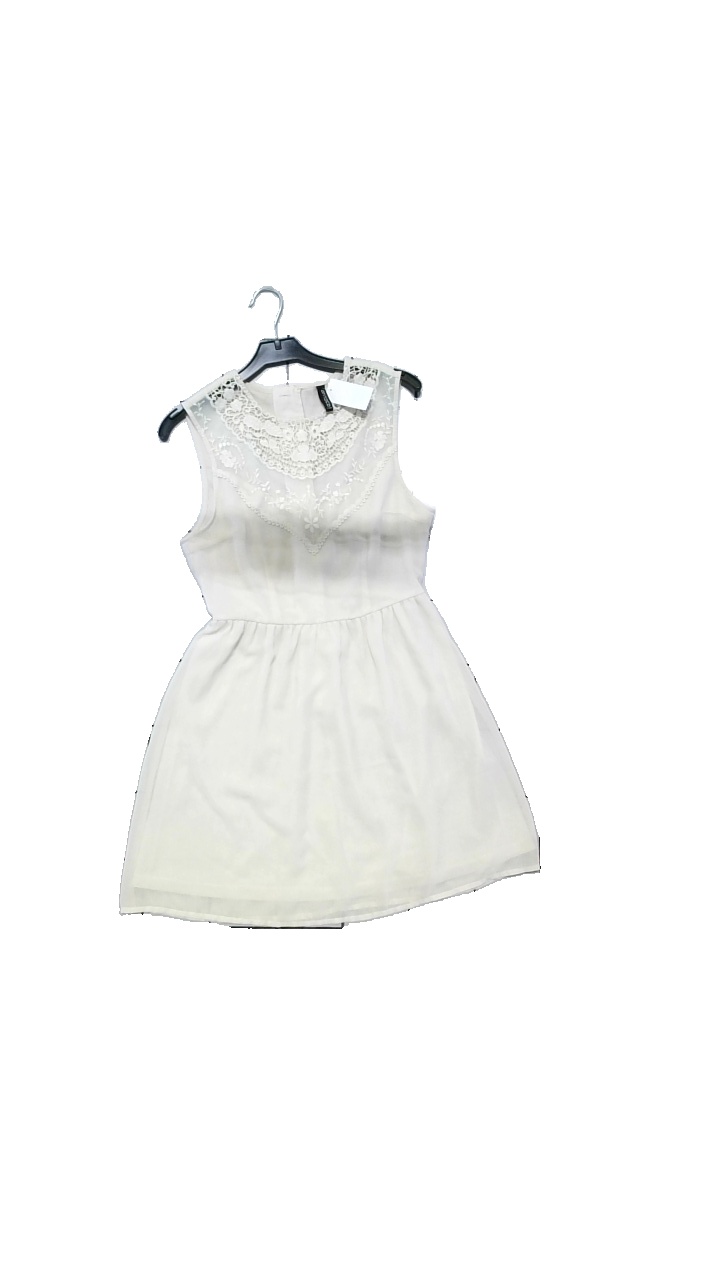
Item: Dress (Ladies)
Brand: H&m
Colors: White
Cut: Regular
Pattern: Lace
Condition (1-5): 4
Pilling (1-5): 4
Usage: Reuse
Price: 50-100